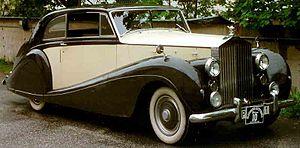
La Silver Wraith est la première Rolls-Royce d'après-guerre, construite de 1946 à 1959.